Farouk of Egypt

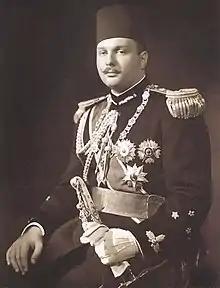
Official portrait, 1946

Farouk I ("Fārūq al-Awwal"; 11 February 1920 – 18 March 1965) was the tenth ruler of Egypt from the Muhammad Ali dynasty and the penultimate King of Egypt and the Sudan, succeeding his father, Fuad I, in 1936 and reigning until his overthrow in a military coup in 1952.